Central African Republic

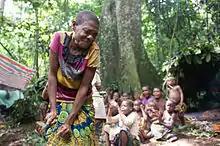
A Central African woman

Two trans-African automobile routes pass through the Central African Republic: the Tripoli-Cape Town Highway and the Lagos-Mombasa Highway. Bangui is the transport hub of the Central African Republic. As of 1999, eight roads connected the city to other main towns in the country, Cameroon, Chad, and South Sudan; of these, only the toll roads are paved. During the rainy season from July to October, some roads are impassable.